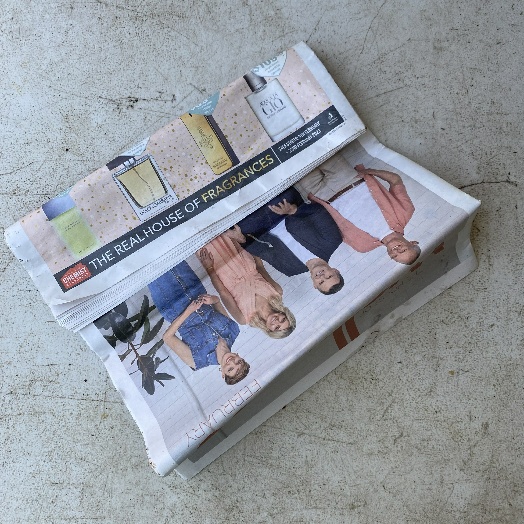
Label: Paper